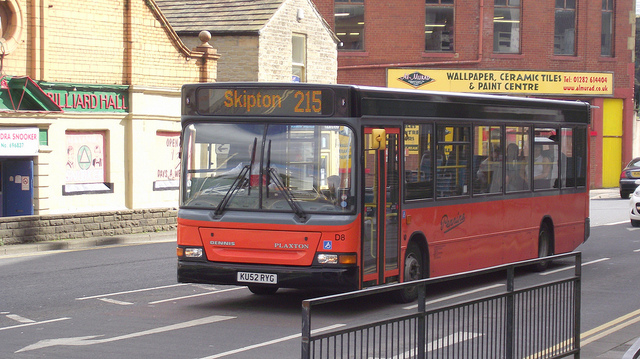
A red and black bus travelling down a street pass stores.

A red bus driving down a city street.

A red and black passenger bus traveling down a city street.

The city bus is traveling down the road with its passengers.

a red and black bus is driving down the street